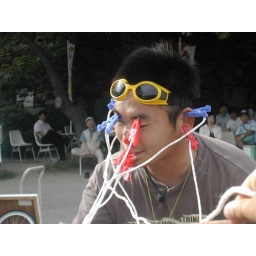
street performer in nagoya castle